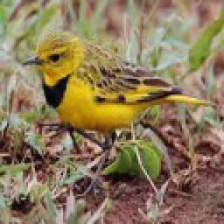
Species: GOLDEN PIPIT
Scientific name: TMETOTHYLACUS TENELLUS